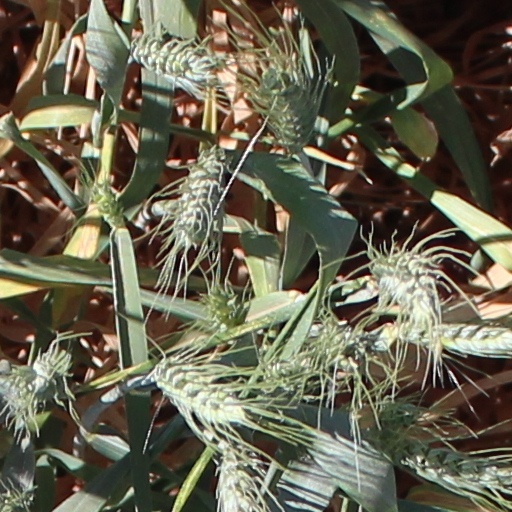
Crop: wheat